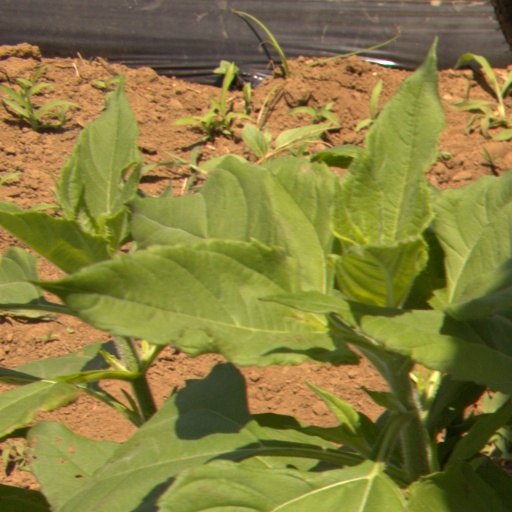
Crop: Jerusalem artichoke